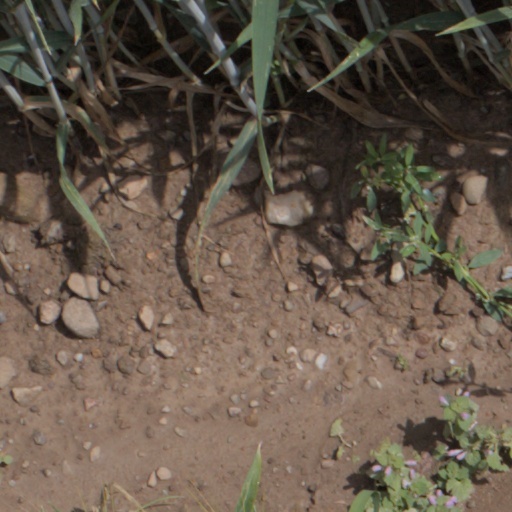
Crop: wheat